Nine in a row

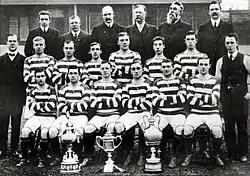
The Celtic team of the 1900s set an early record of six league wins in a row

From the formation of the Scottish Football League in 1890, Celtic and Rangers based in Glasgow were among the dominant clubs along with Edinburgh-based Heart of Midlothian and Hibernian – amateurs Queen's Park, also based in Glasgow who had dominated the Scottish Cup up to that point, declined to enter the new league in its first decade and were never to be a significant force in the future, with their most significant role being to provide their large ground Hampden Park for use as a neutral venue for cup finals (and the home of the Scottish national team). Rangers, founded in 1872, set the standard for SFL performance with a perfect season in 1898–99, winning all 18 league fixtures to eclipse the achievement of Celtic who had gone through the previous campaign unbeaten, but had drawn three matches. However, Rangers were weakened economically from 1902 when a new wooden stand collapsed at their Ibrox Park ground during a Scotland fixture, killing 25 spectators and injuring several hundred and necessitating more investment to rebuild the venue again. After another Glasgow team, Third Lanark, won the league in 1903–04, Celtic – backed by a large following among the Irish immigrant community in the West of Scotland from their formation in 1888 – took the initiative and won six successive championships between 1904–05 and 1909–10, guided by 'secretary-manager' Willie Maley who remained in charge for 40 years. Rangers recovered to win the next three titles, then Celtic won four in succession during the atypical conditions of World War I, when the league took the decision to keep running. That period also saw the start of the Old Firm rivalry between the two clubs, initially on the basis of sporting popularity (the 1909 Scottish Cup Final replay between them at Hampden ended in a riot by supporters of both clubs who suspected the drawn result had been fixed to ensure another lucrative fixture) then along sectarian lines, with Rangers becoming identified as the Protestant and Unionist (both in a Scottish and Irish sense) antithesis of Celtic, whose supporters were largely Catholic and sympathisers of Irish nationalism (and the IRA in some cases), an issue which became more prominent and violent from the 1910s. At the same time a large contingent of Ulstermen, many of them Orange Order members, moved from the Belfast shipyards to work in those of Govan where Rangers were based, attaching their cultural conditions to the club including the exclusion of Catholics from their workplace, a policy unofficially adopted by Rangers for decades to come and further entrenching the position of the two as polar opposites in Glaswegian society (separate schooling systems for the two communities, initially set up amidst an atmosphere of hostility towards the Irish-Catholic immigrant community, meant that the mindset of local children was typically set on which values should be followed, including football affiliation in a society already fixated on the sport, from a young age).